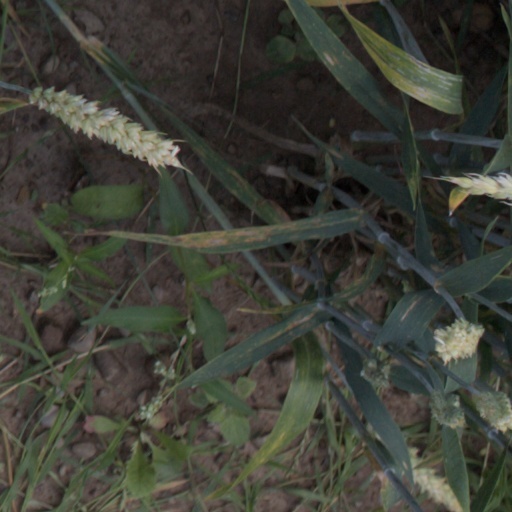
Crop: wheat